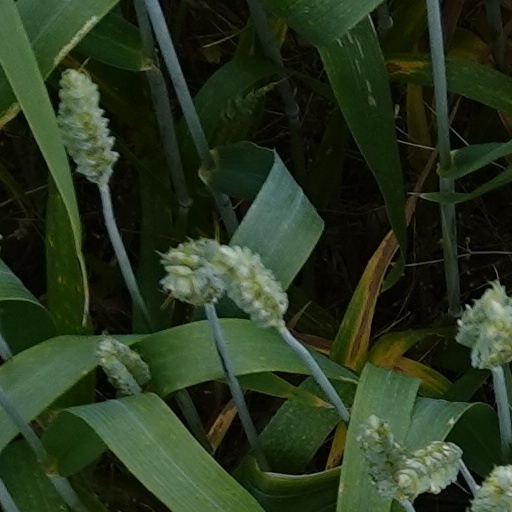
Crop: wheat